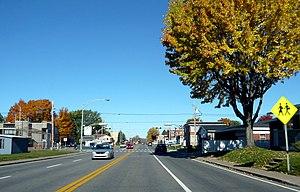
12e avenue (vue en direction du nord), dans le secteur Shawinigan-Sud, à Shawinigan (Québec, Canada)
La route 157 est une route nationale québécoise d'orientation nord/sud située au nord du fleuve Saint-Laurent. Elle dessert la région administrative de la Mauricie.